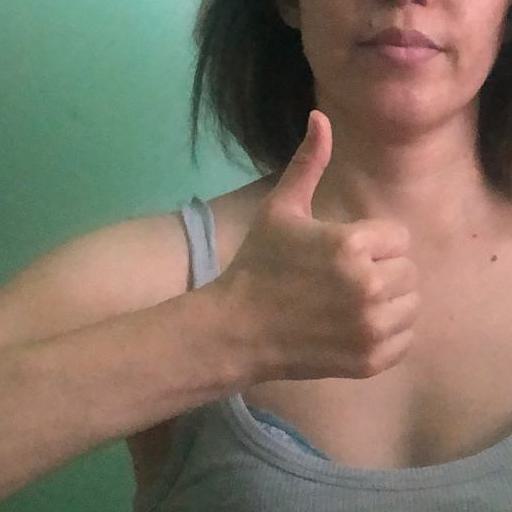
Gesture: like